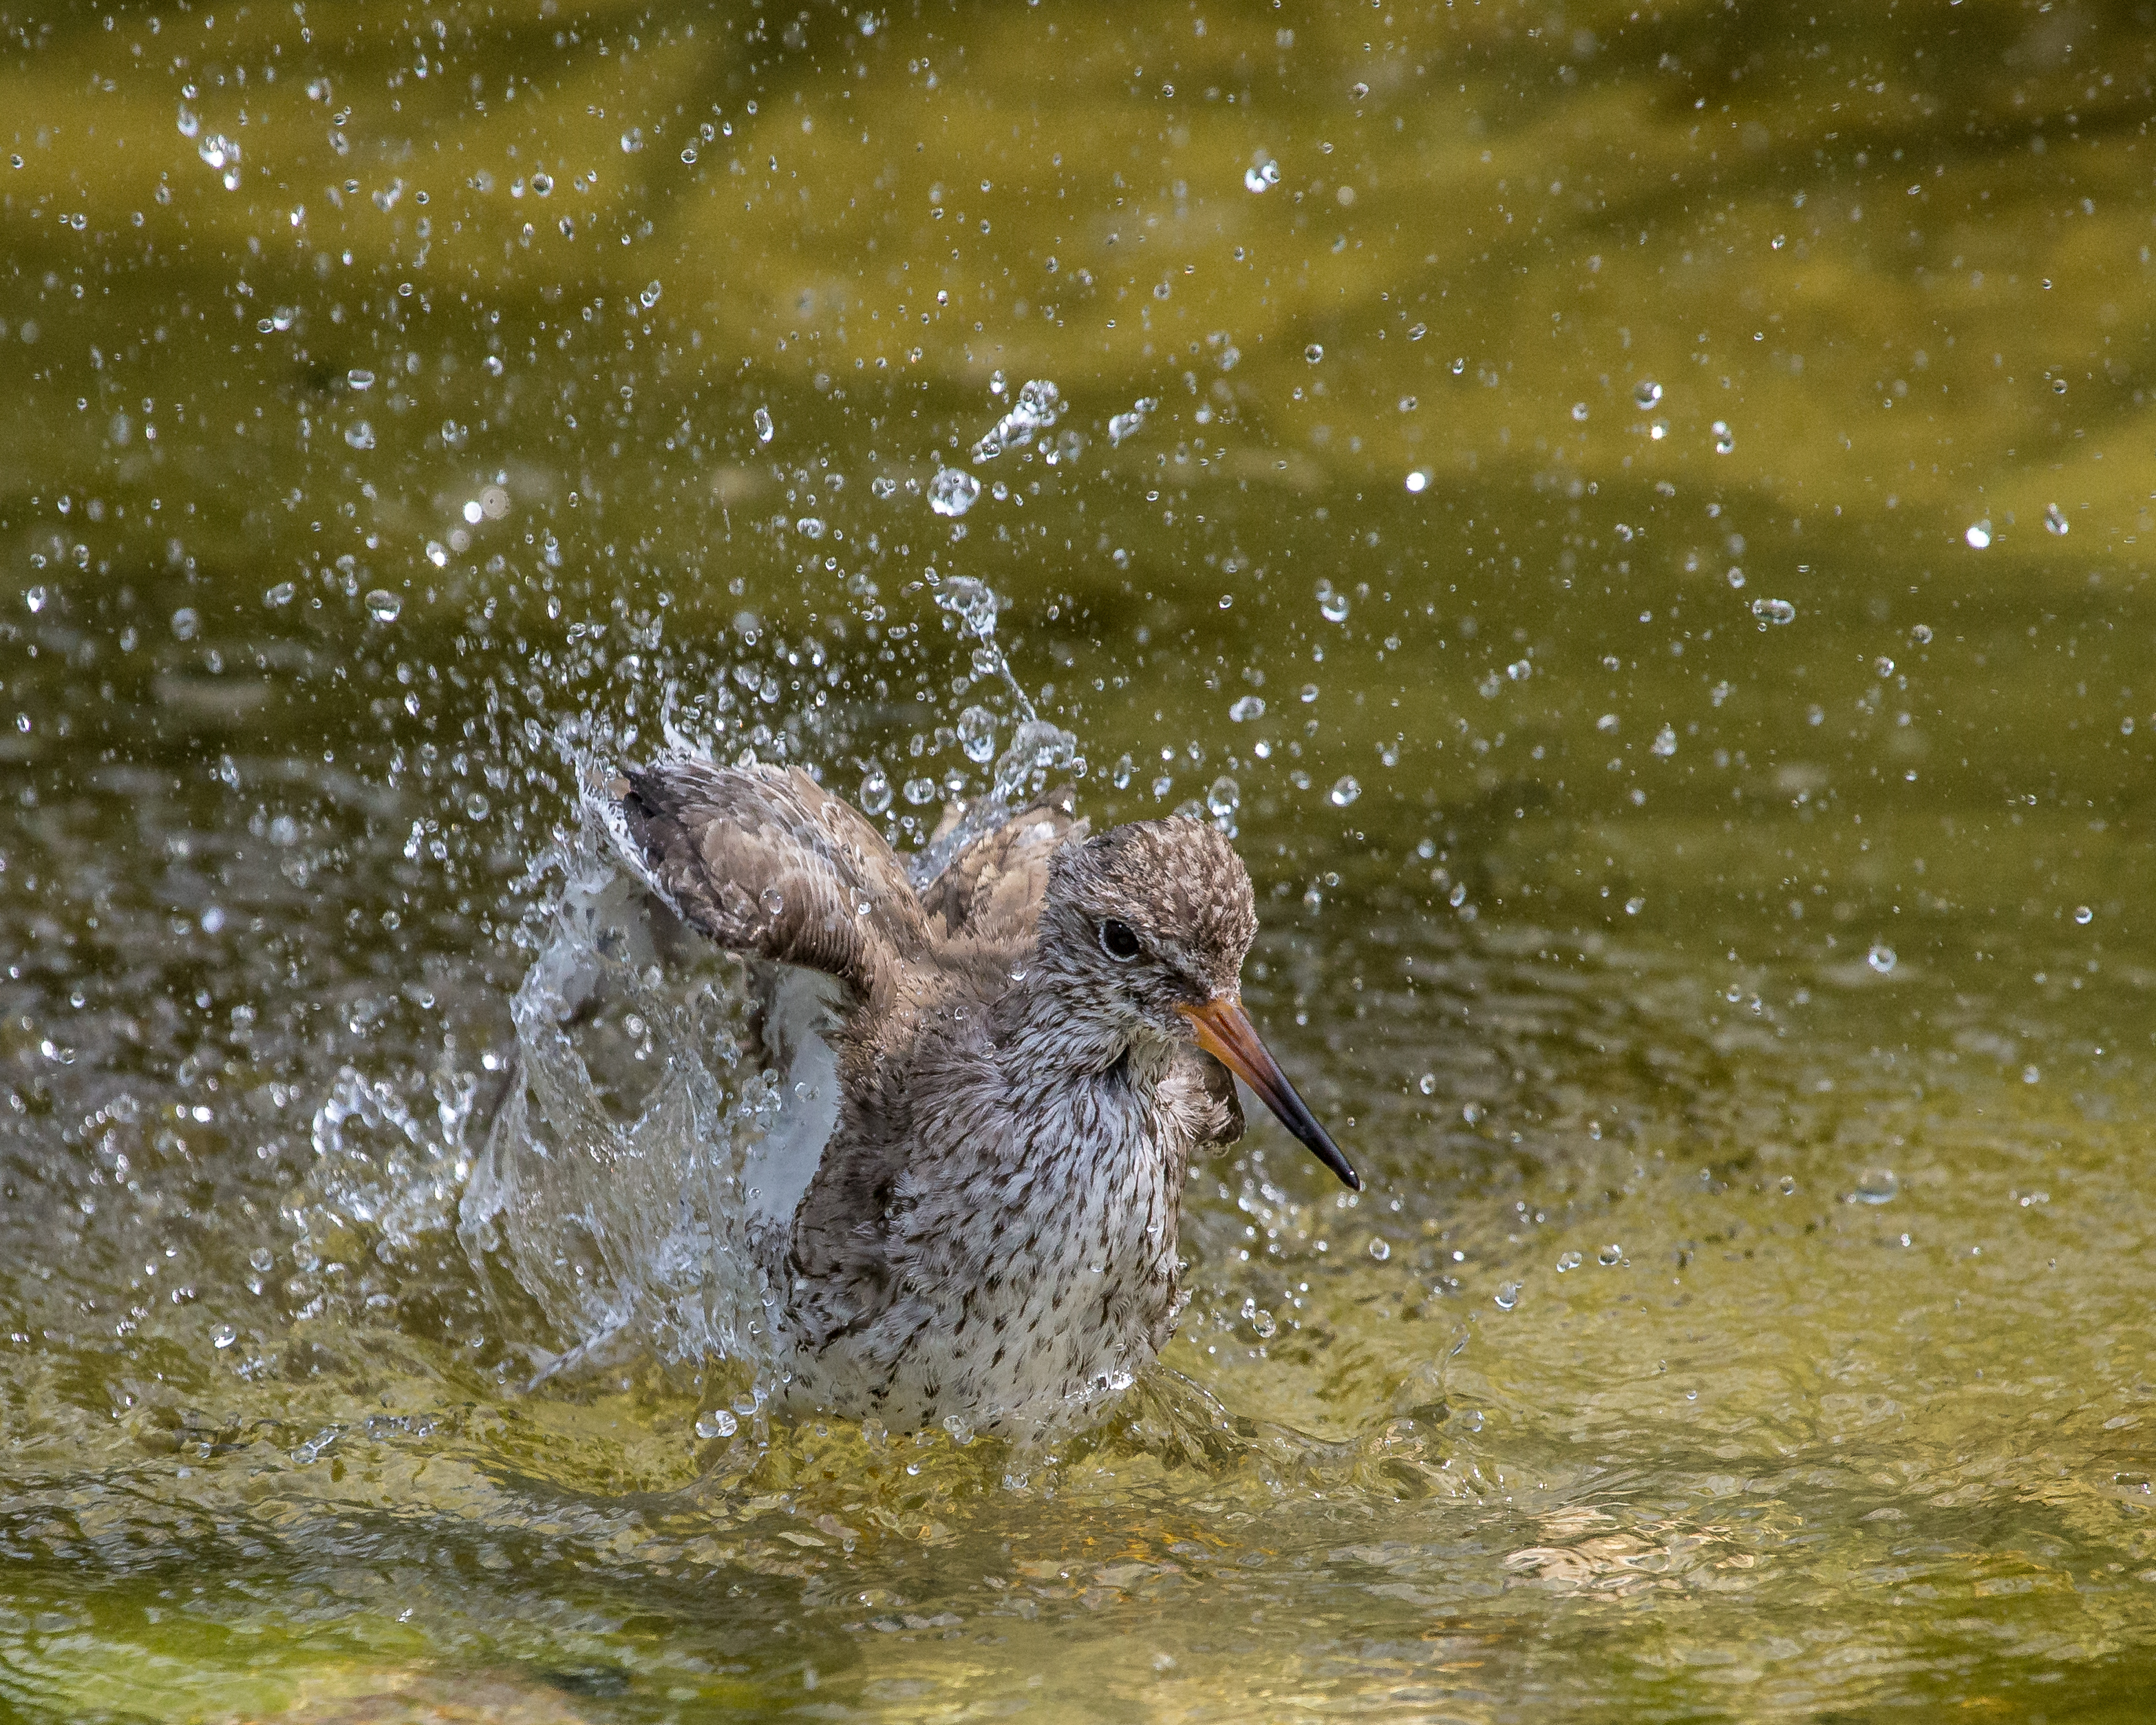
water, nature, bird, wildlife, splash, fauna, duck, vertebrate, shorebird, andymorffew, morffew, bathing, redshank, cinclidae